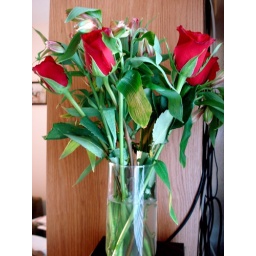
flowers the boy sent for our anniversary :) plz ignore the wires hanging from the bookcase in the background.